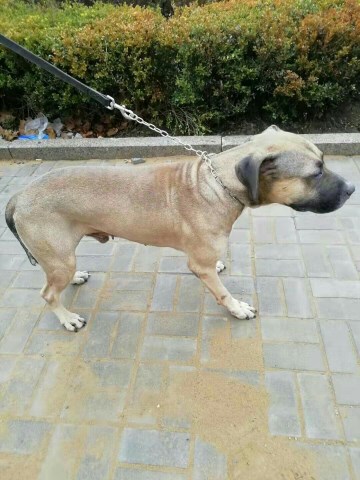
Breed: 3336-n000121-chinese_rural_dog